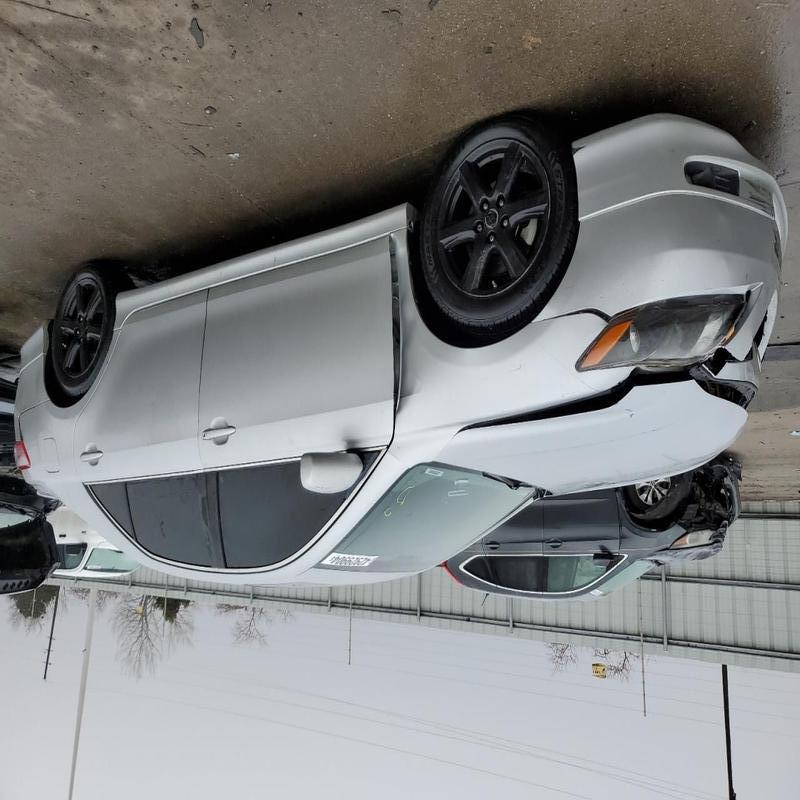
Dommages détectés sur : pare-choc avant, capot, aile avant gauche, porte avant gauche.
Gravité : mineur